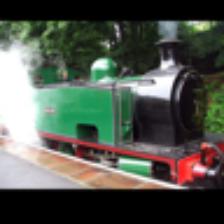
Label: NonHuman